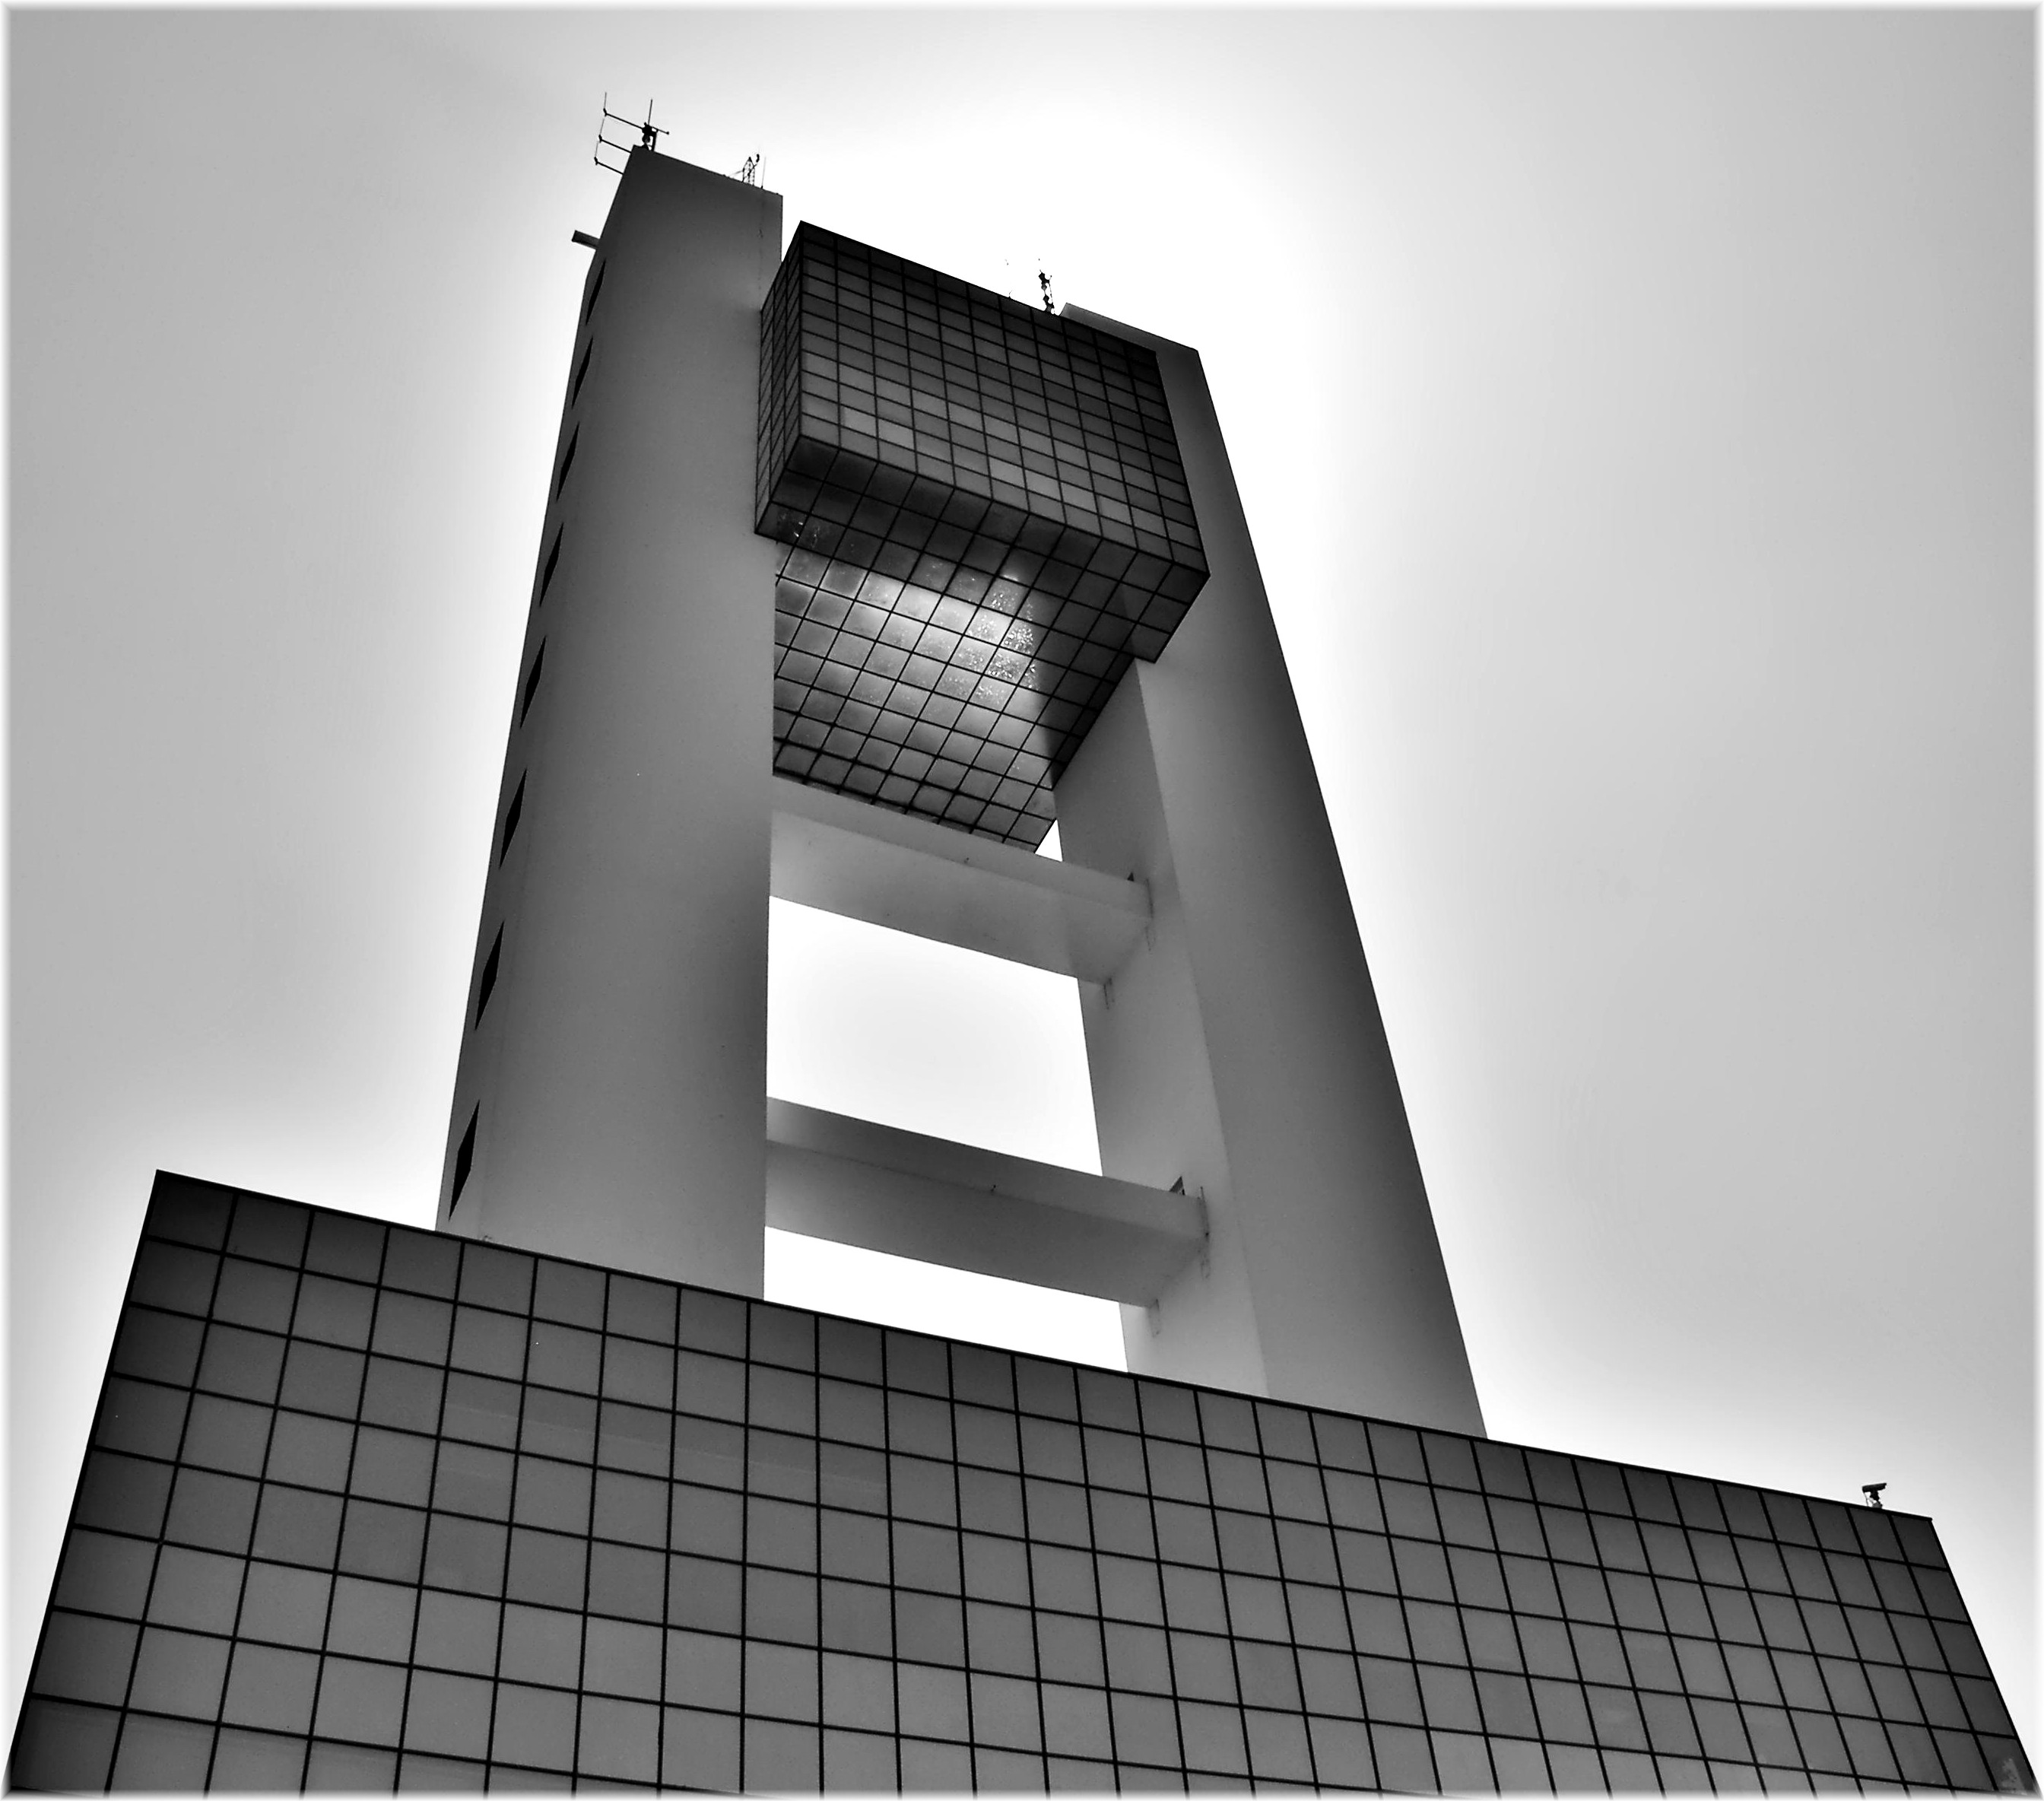
black and white, architecture, white, house, skyscraper, tower, facade, professional, black, monochrome, tower block, design, symmetry, shape, daylighting, monochrome photography